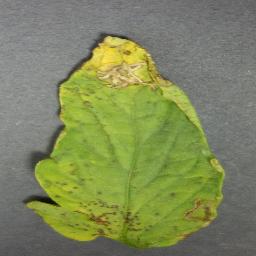
Label: Tomato___Bacterial_spot